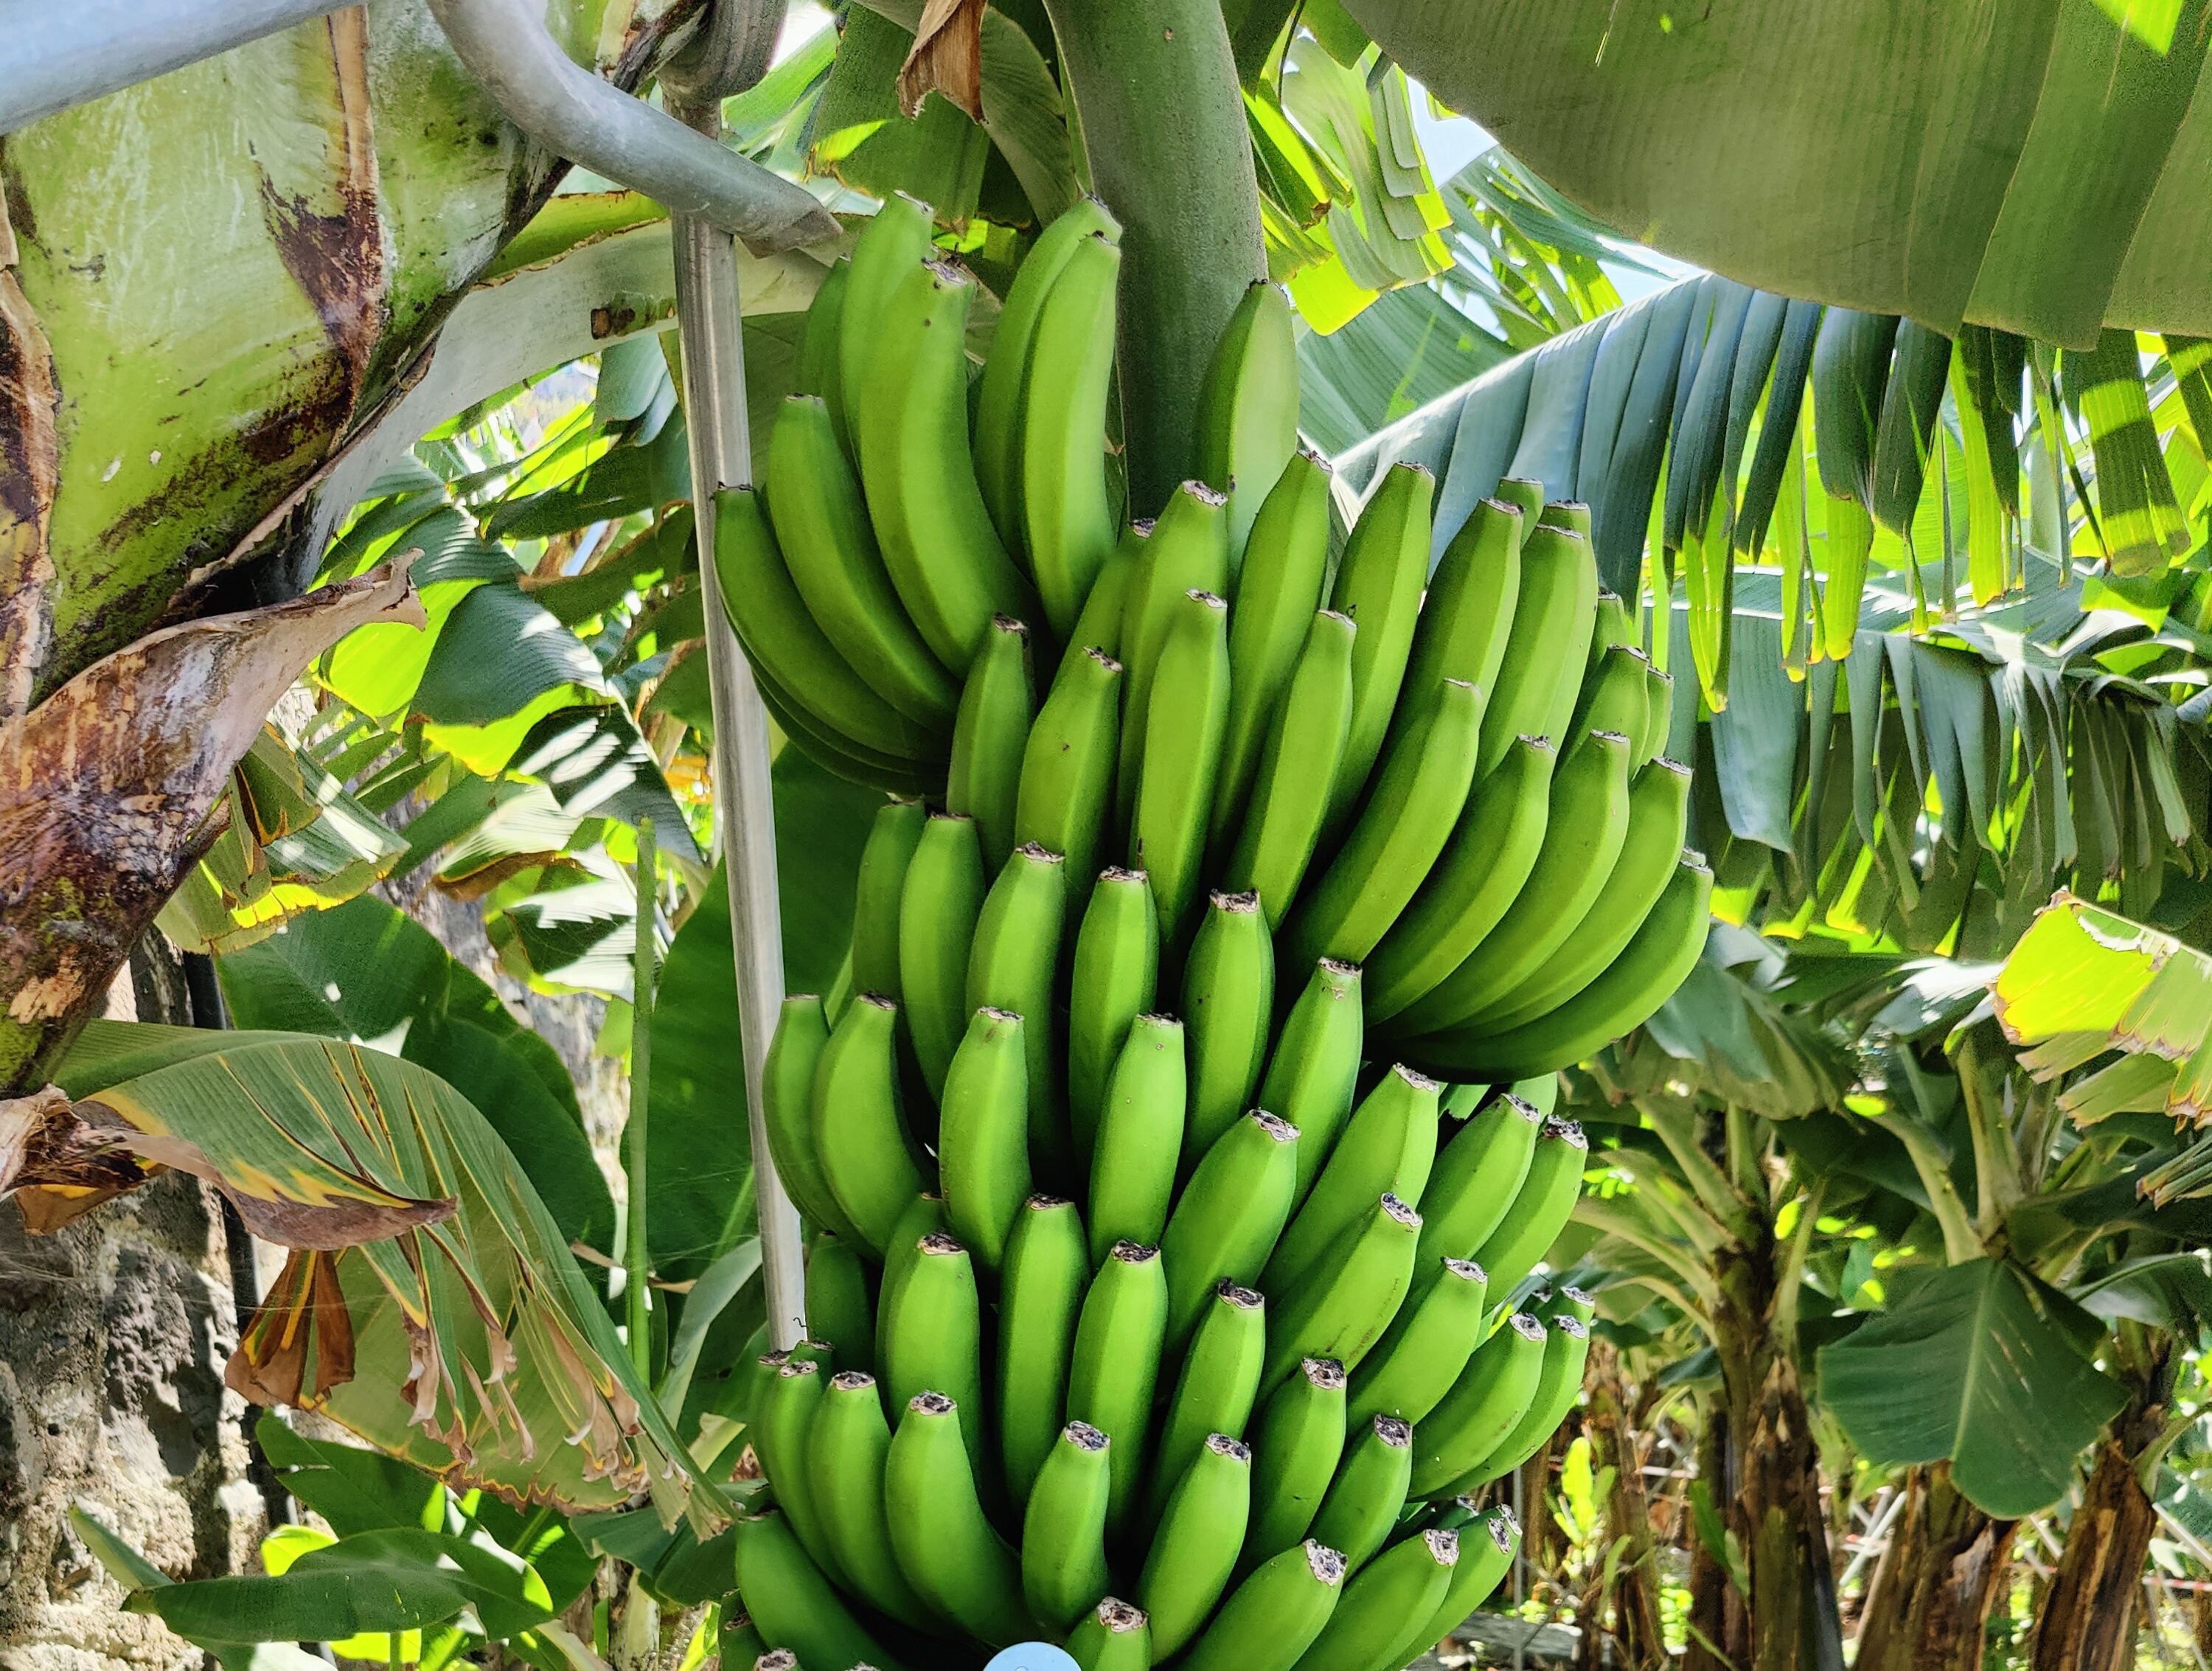
Label: Keep